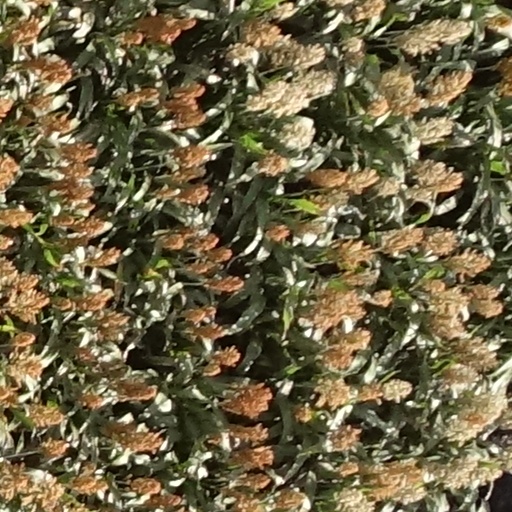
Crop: sorghum